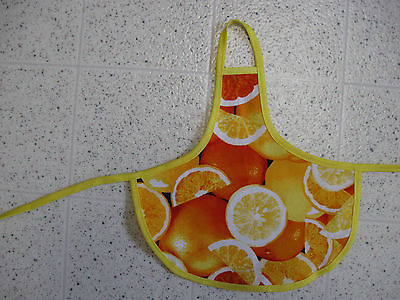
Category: toaster